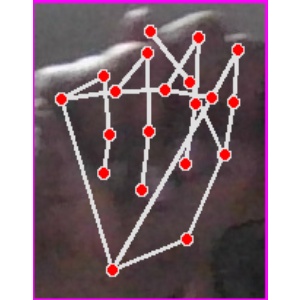
अक्षर: न